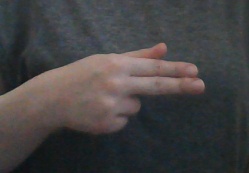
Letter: ghain